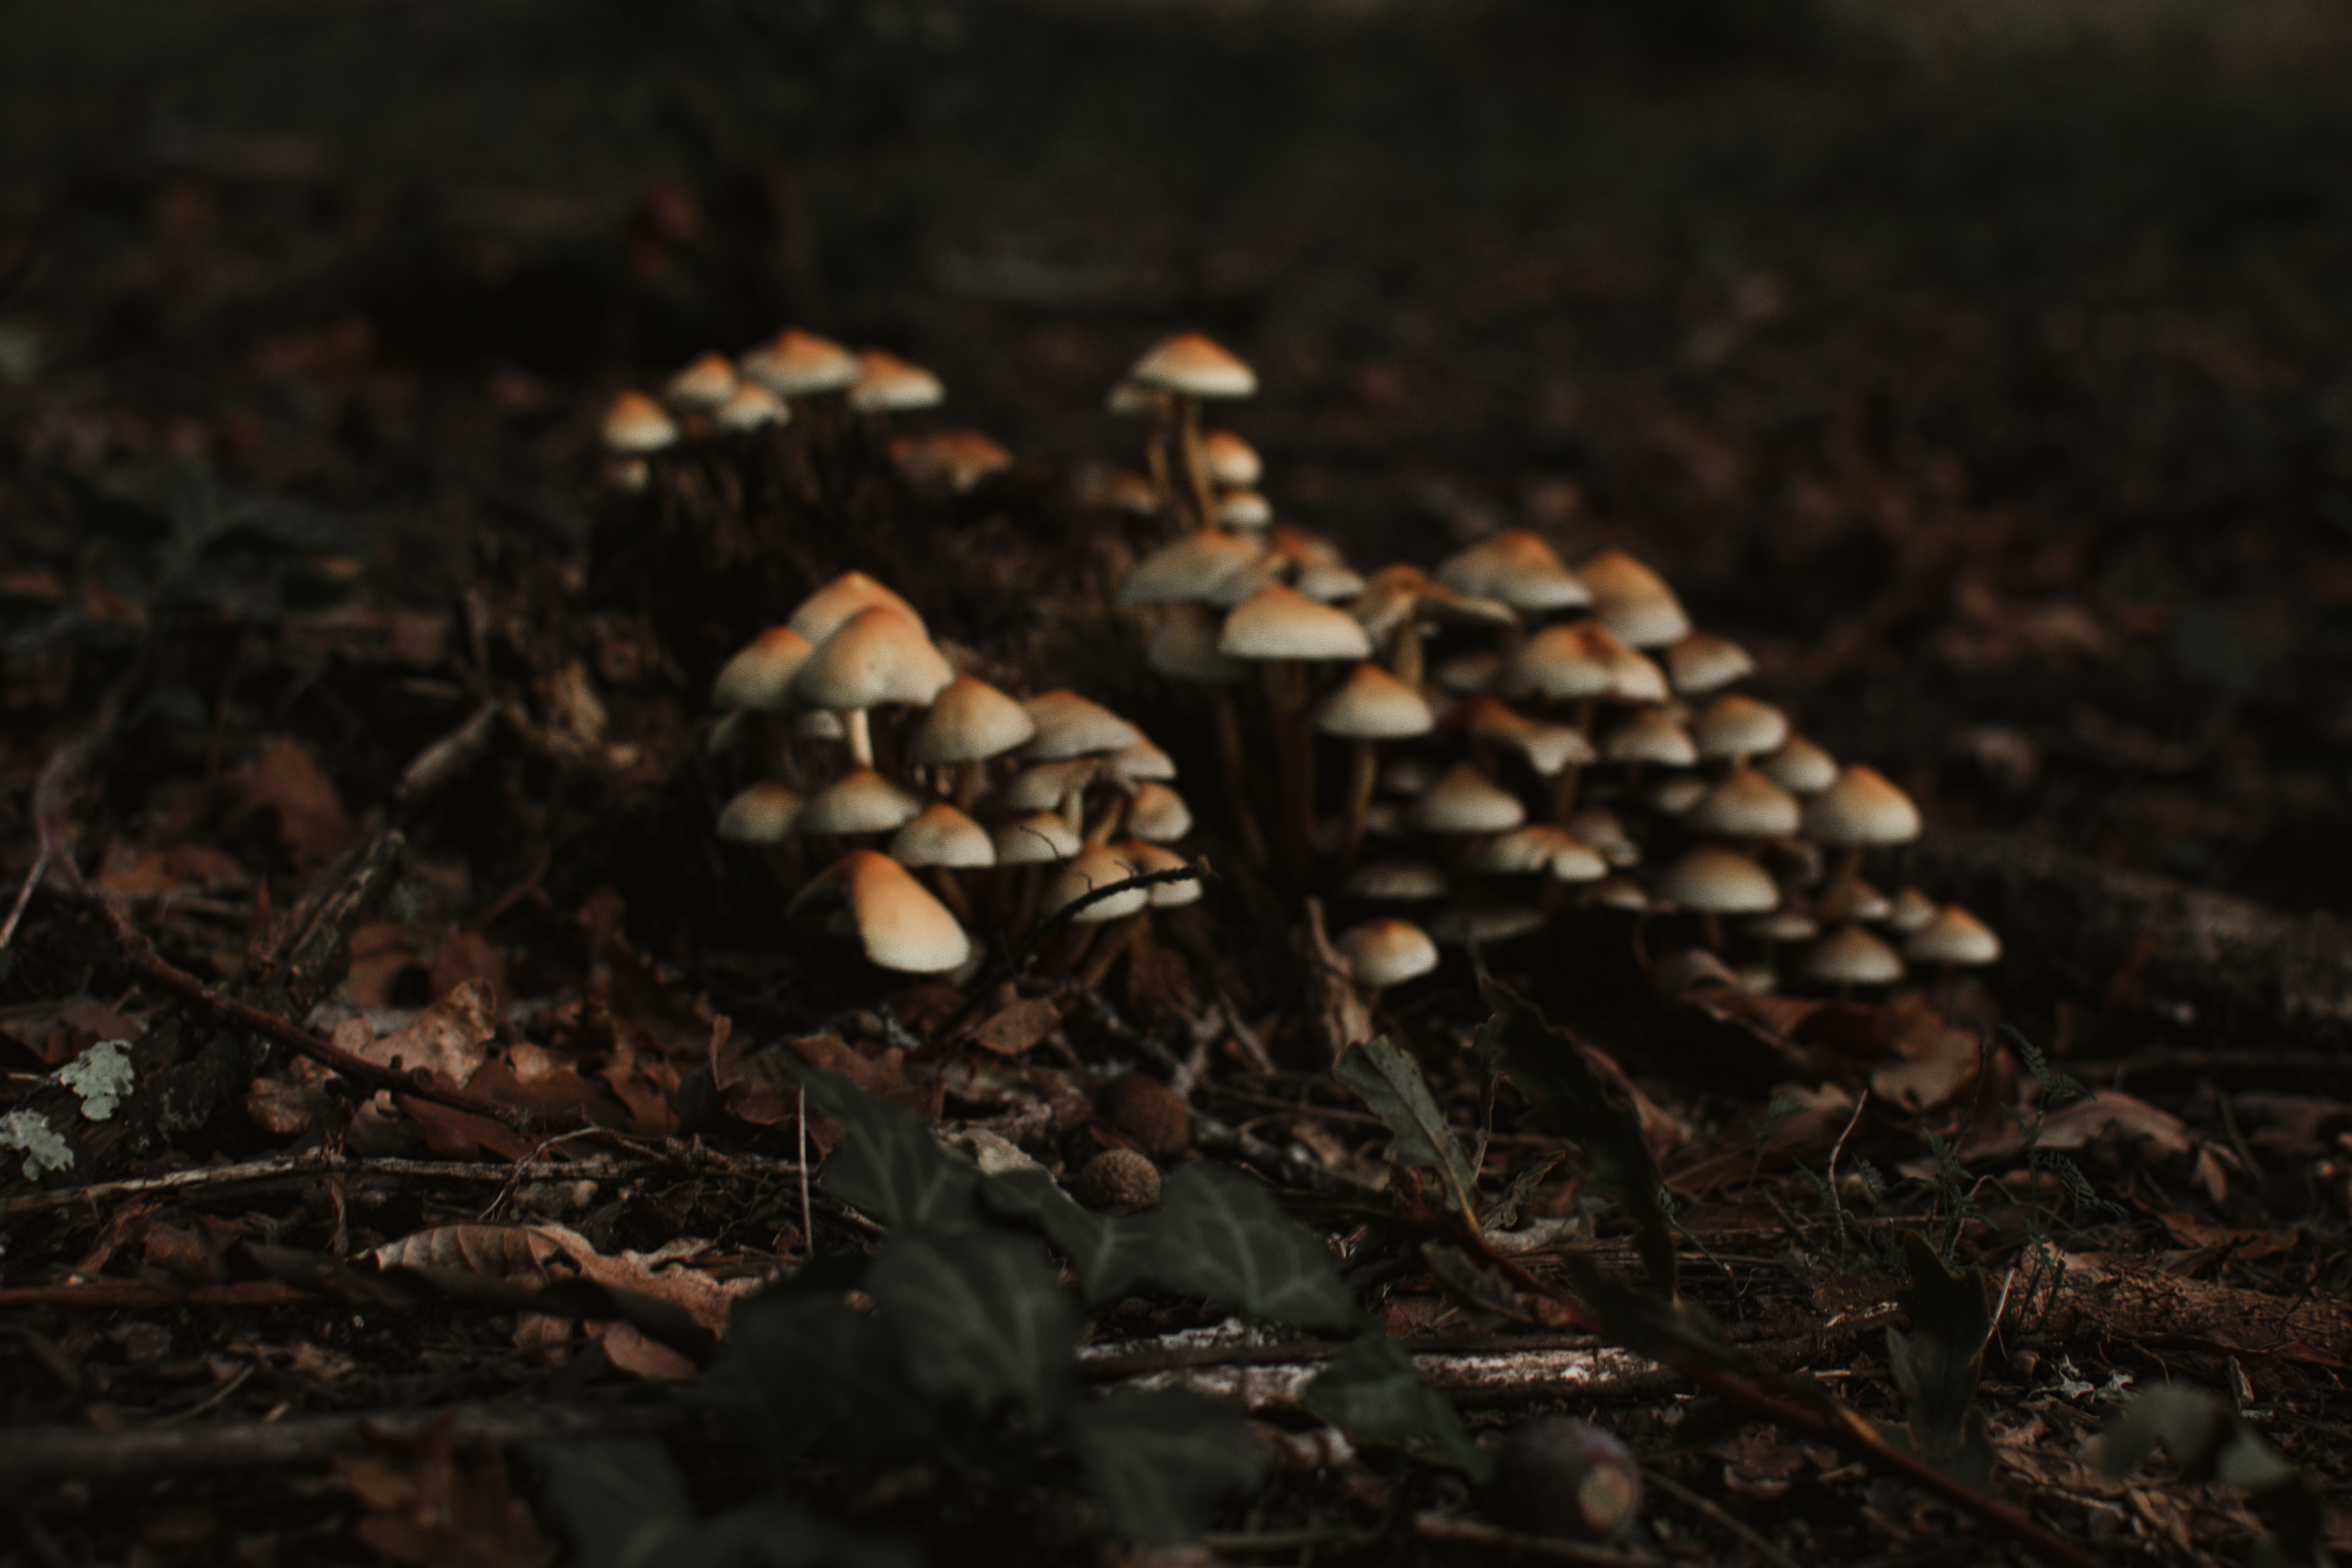
nature, mushroom, autumn, fall, forest, camp, camper, wild, mountain, natural, bohemia, feet, foot, sunset, sunny, trees, leaf, grass, hill, dark, darkness, moody, naturaleza, botas, seta, bosque, campo, salvaje, bohemio, pie, pies, amanecer, atardecer, arboles, hojas, cesped, brown, fungus, soil, adaptation, plant, still life photography